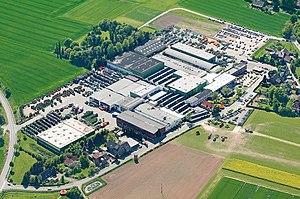
Amazone H. Dreyer GmbH & Co. KG est un constructeur allemand de machines agricoles et pour l’entretien professionnel des espaces verts. La maison mère de la société fondée en 1883 par Heinrich Dreyer se situe à Hasbergen-Gaste près d’Osnabrück en Allemagne.